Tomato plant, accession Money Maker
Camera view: bottom (45 deg); turntable rotation: 330 degrees
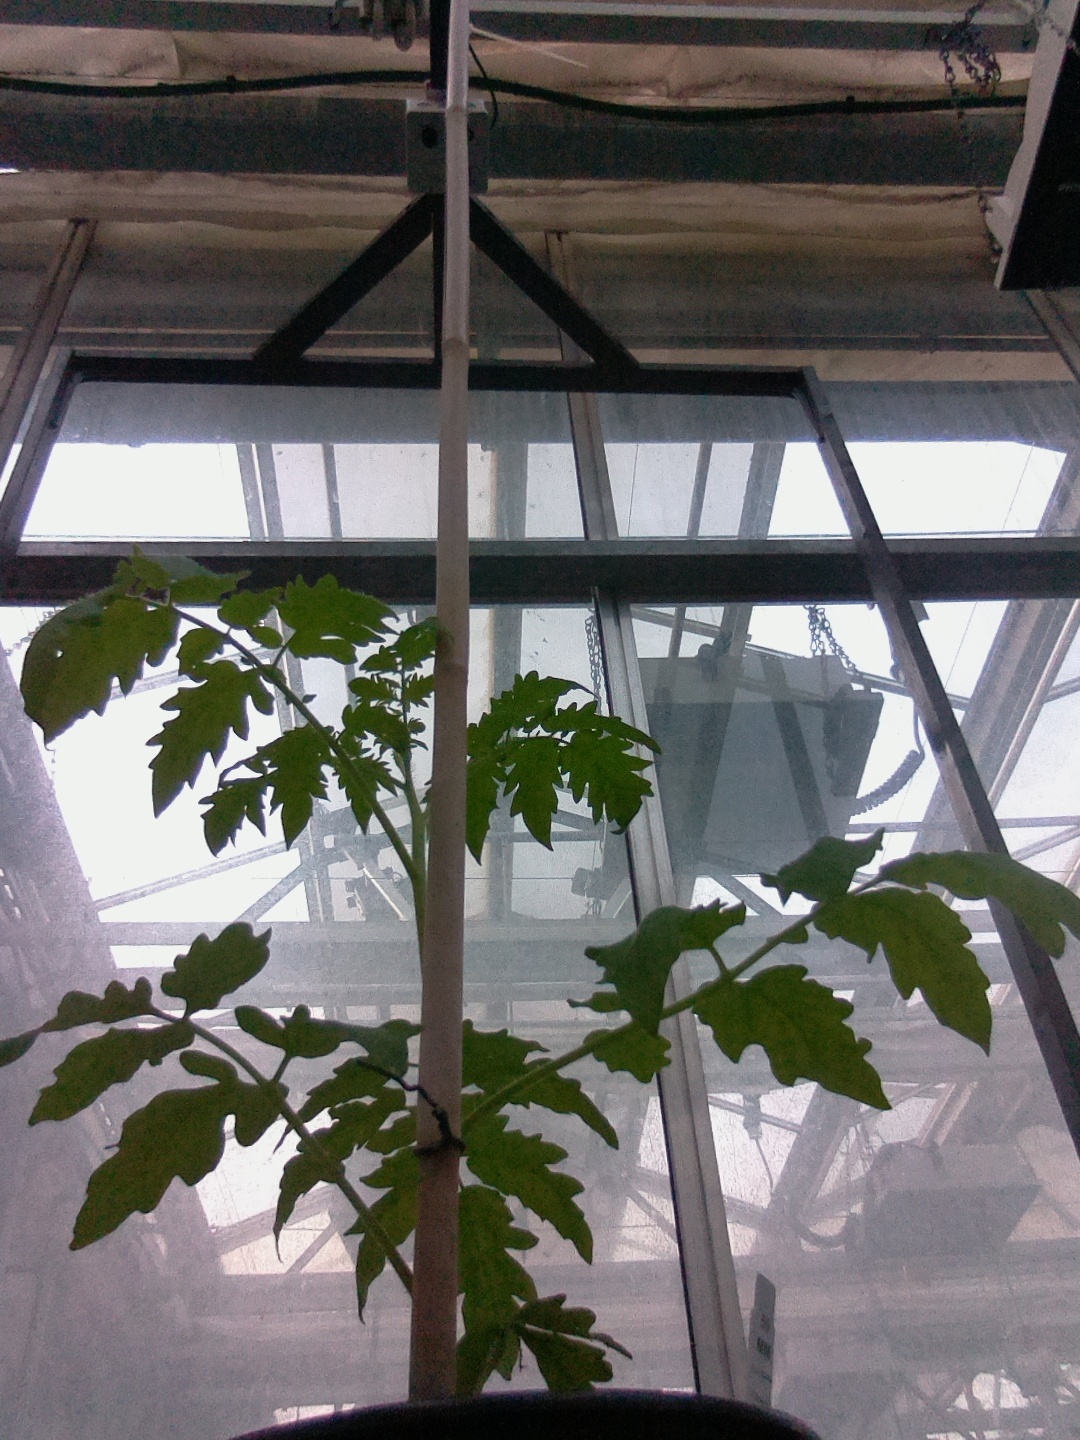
BBCH growth stage 13: 6 of true leaves visible